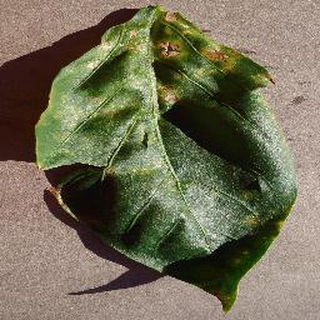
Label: bell_pepper_bacterial_spot